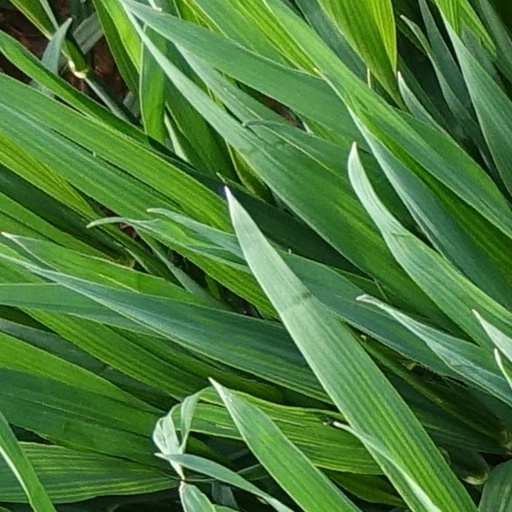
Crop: wheat